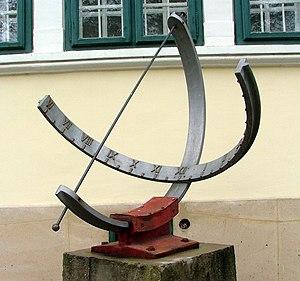
La chronométrie est la discipline qui s'occupe de la mesure exacte du temps.